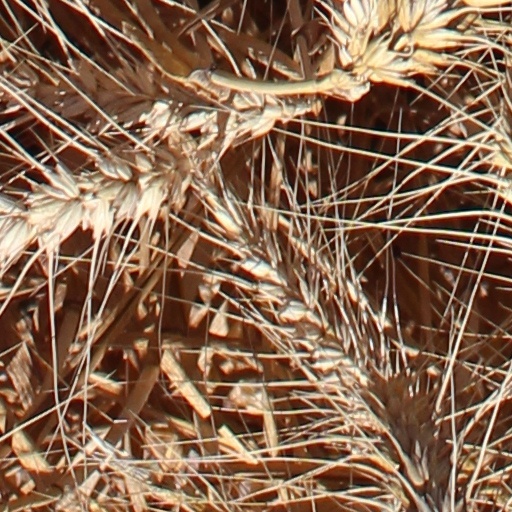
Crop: wheat